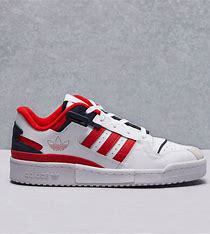
Brand: Adidas
Model: Forum